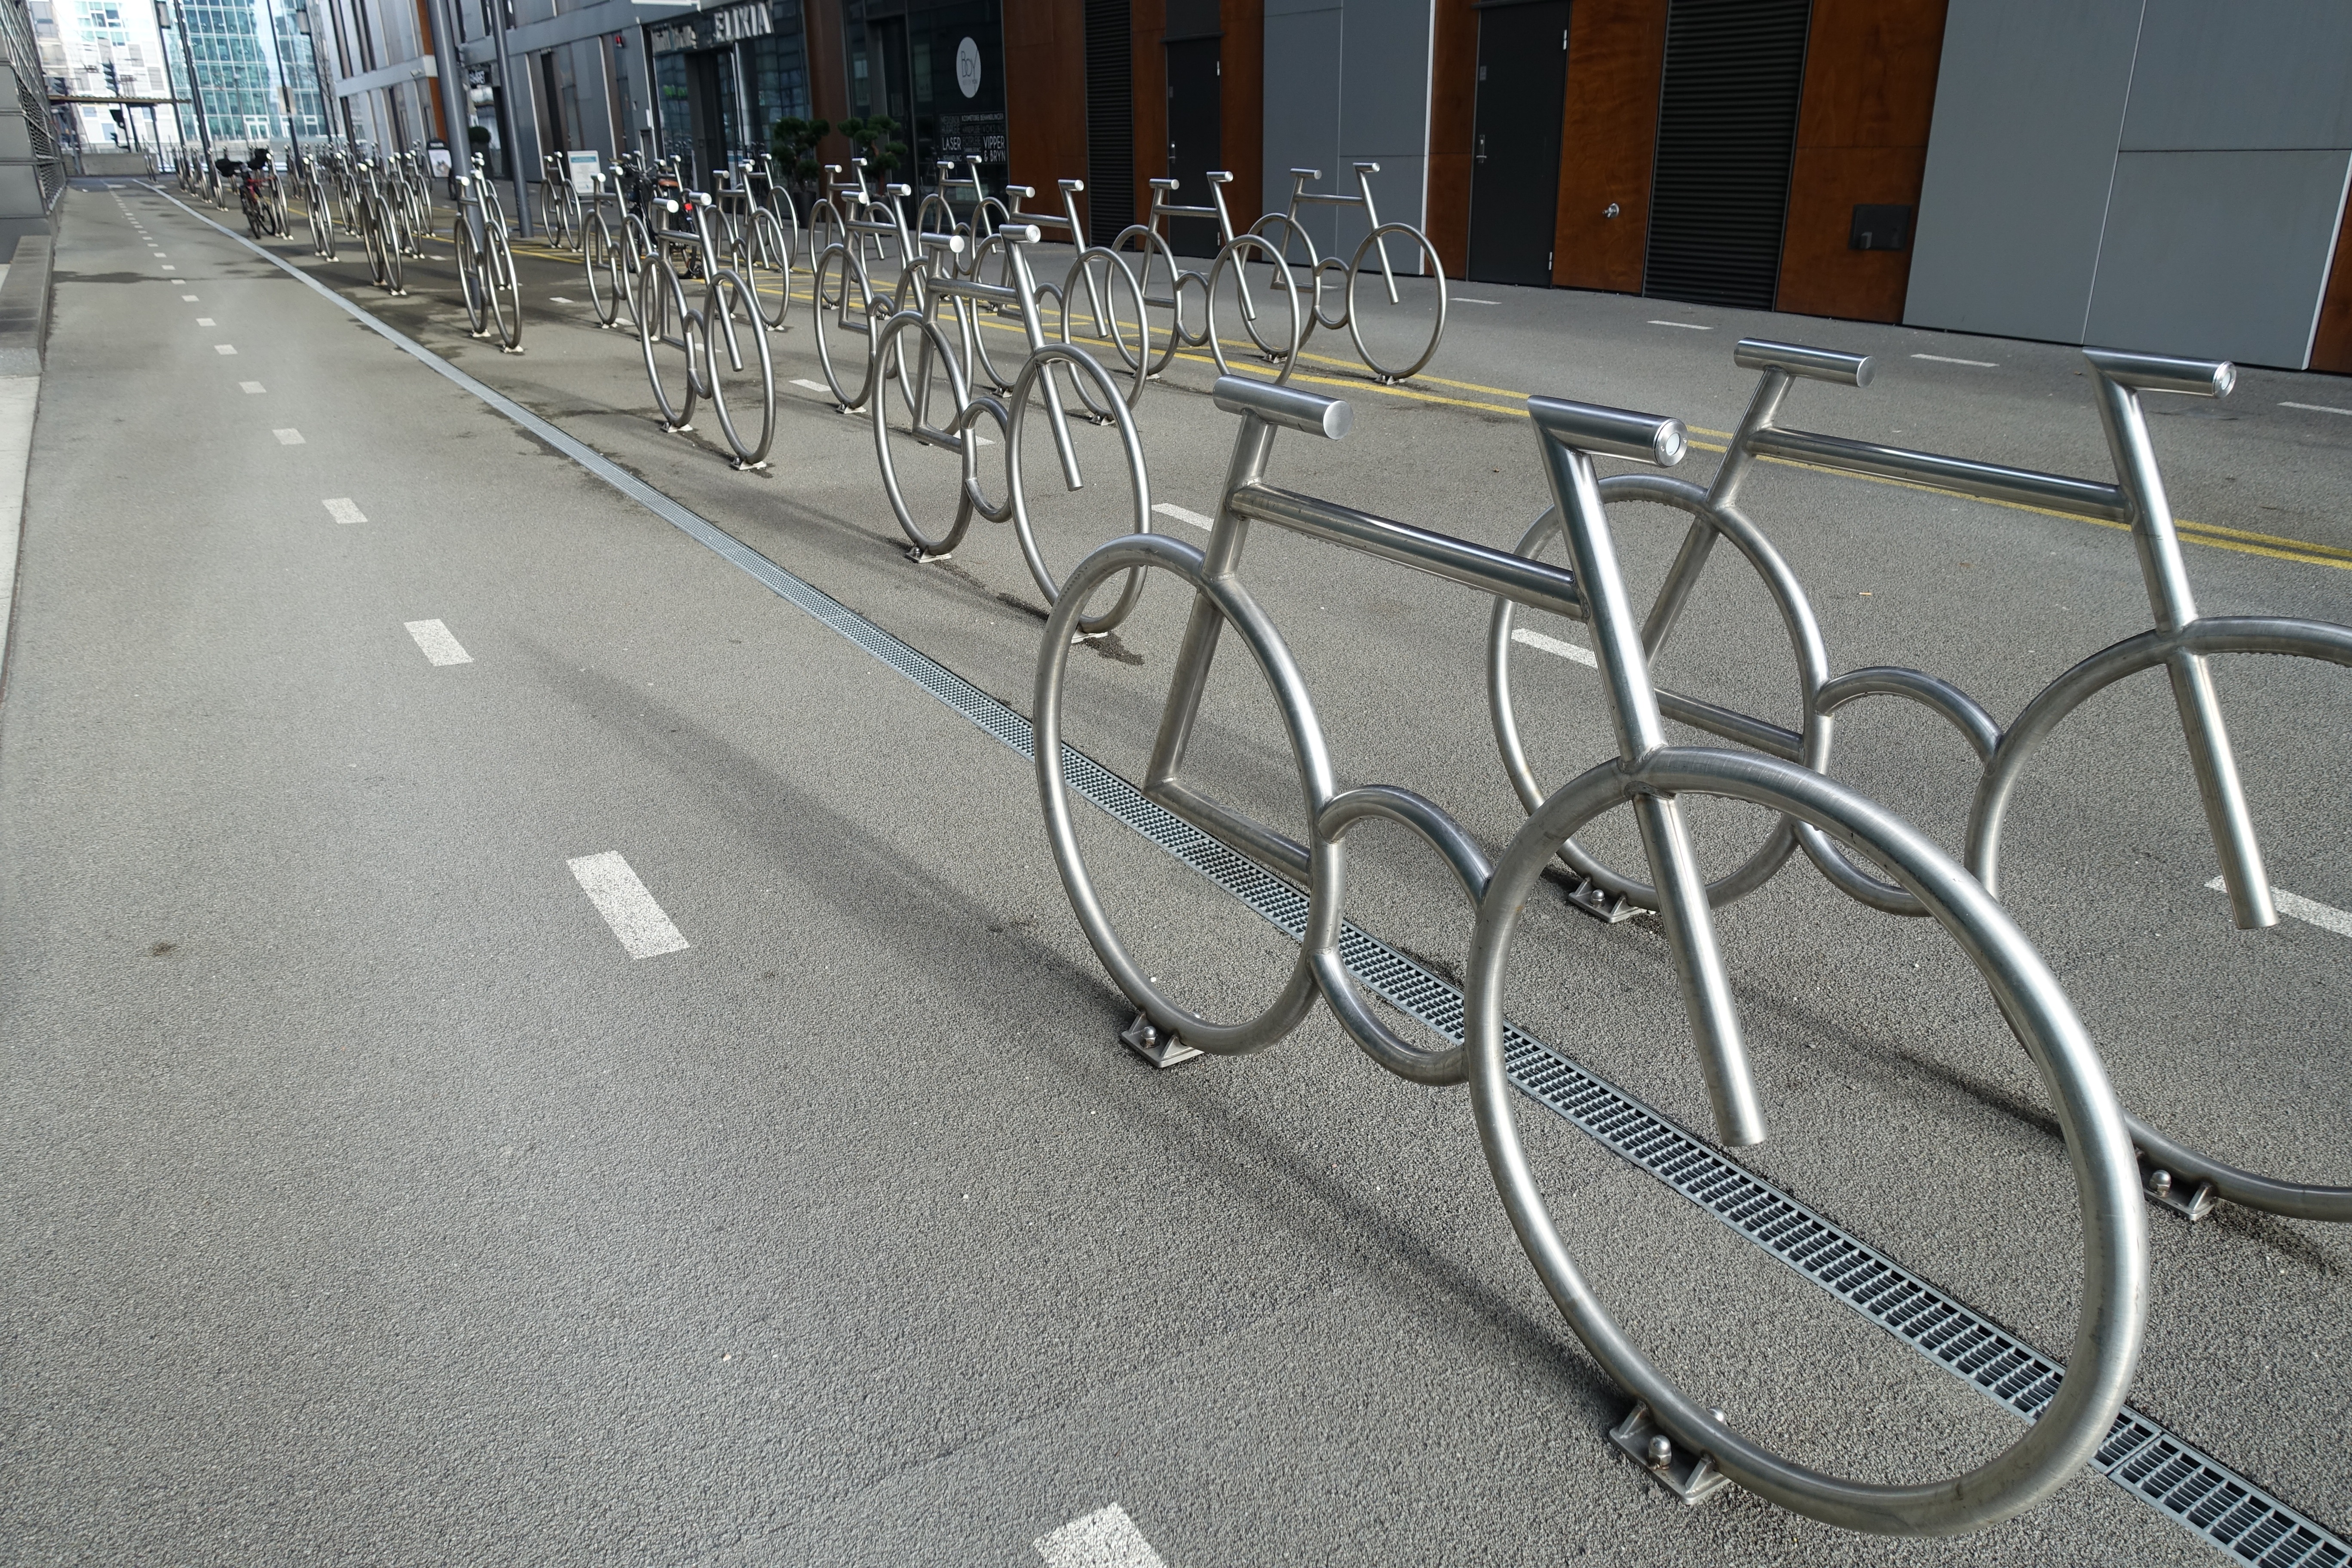
road, bicycle, parking, city, transport, vehicle, lane, biking